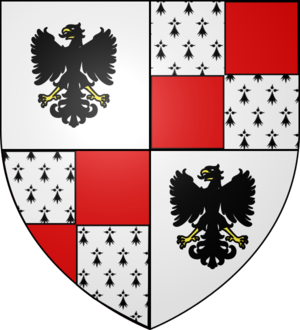
Blason d'origine du nom de MONTFALCON de Novalaise - Descendant du Noble Gaspard de MONTFALCON (XVème siècle)
Jean de Montfalcon, né le 5 février 1767 à Le Pont-de-Beauvoisin en Savoie, mort le 12 mai 1845 à Genève en Suisse, est un général français de la Révolution et de l’Empire.